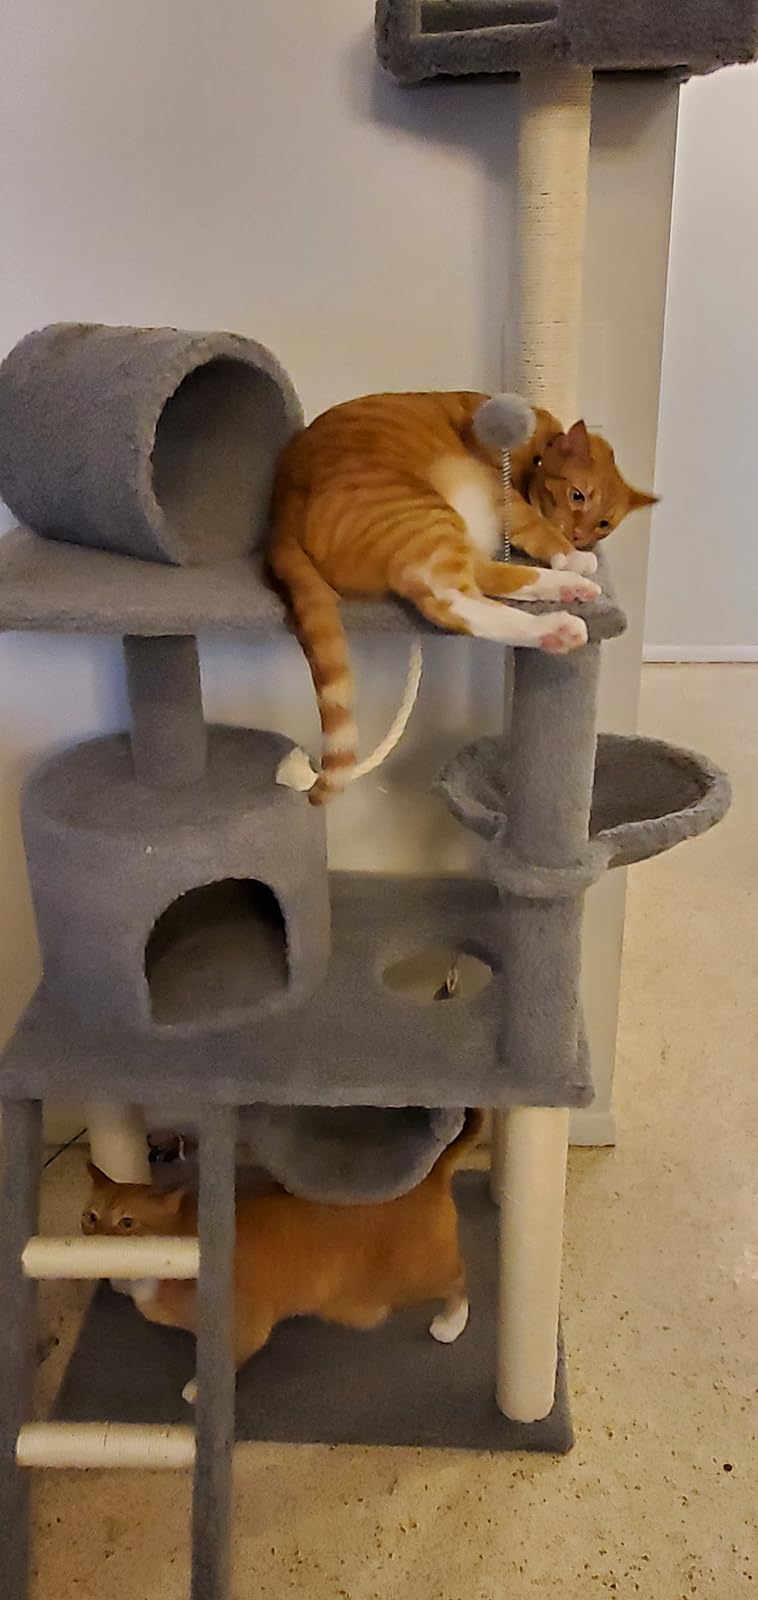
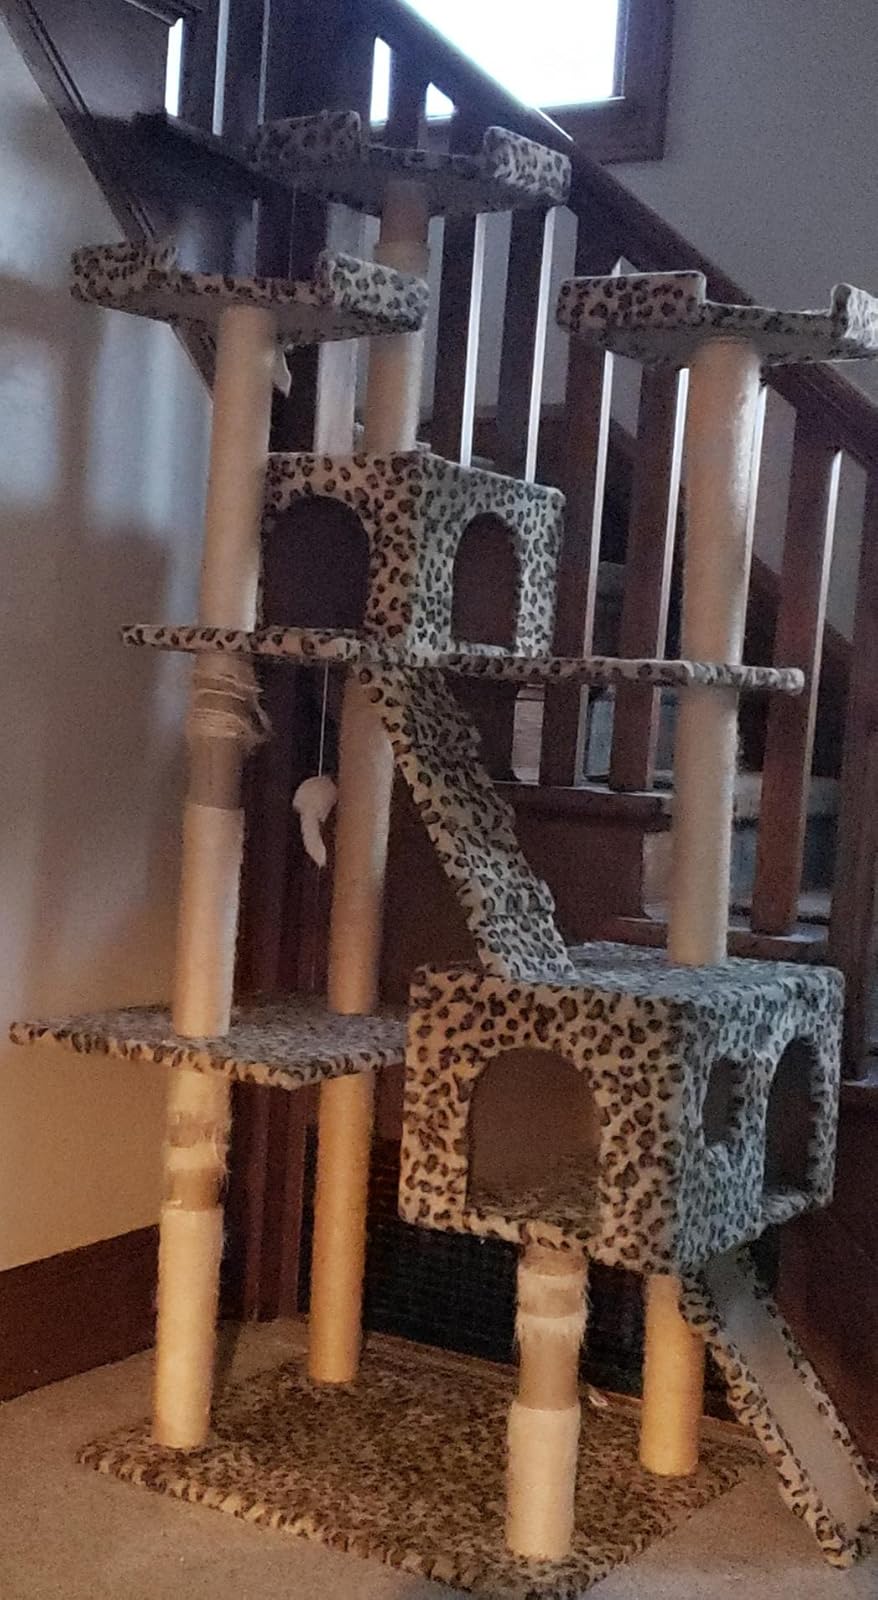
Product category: items_cat tree
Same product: no